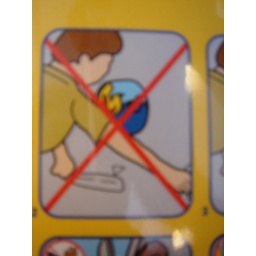
Don't try to get out of the plane if you are sinking in the ocean *and* the water is on fire.